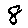
Label: 8